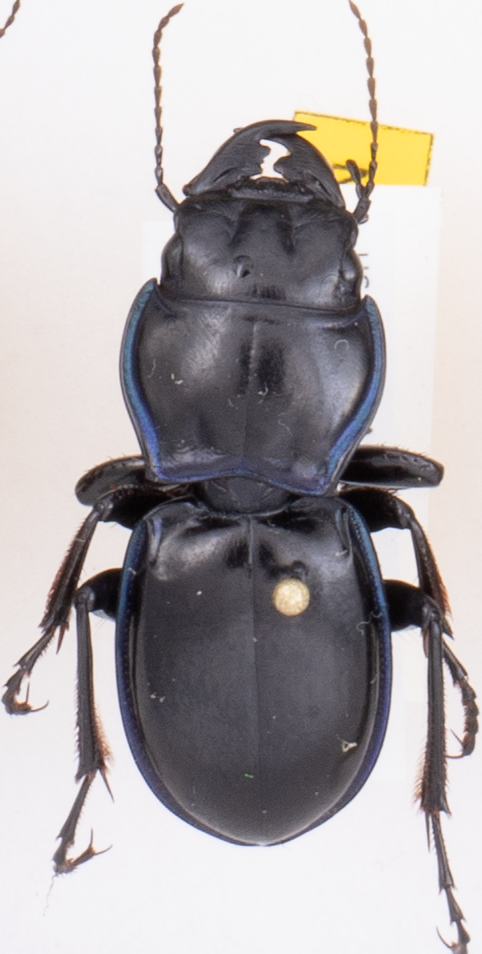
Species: Pasimachus elongatus
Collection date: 2018-06-04
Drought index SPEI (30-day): -1.69
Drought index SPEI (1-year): -1.28
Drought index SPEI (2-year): -0.71